Peter Murrell Conservation Area

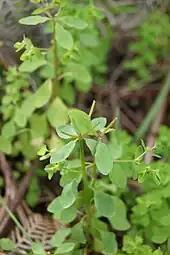
Unidentified invasive plant

In addition to these invasive plant species, a block within the Peter Murrell Conservation Area is infected with root rot ("Phytophthora cinnamomi"), a soilborne plant pathogen listed as a "Key Threatening Process" under the Environmental Protection and Biodiversity Conservation (EPBC) Act 1999, since 2000. This disease can cause extinction of flora populations, reductions in primary productivity within affected ecosystems, and loss and degradation of flora and fauna habitats. Biodiversity of buttongrass and orchid communities in the Peter Murrell Conservation Area is particularly threatened by root rot.